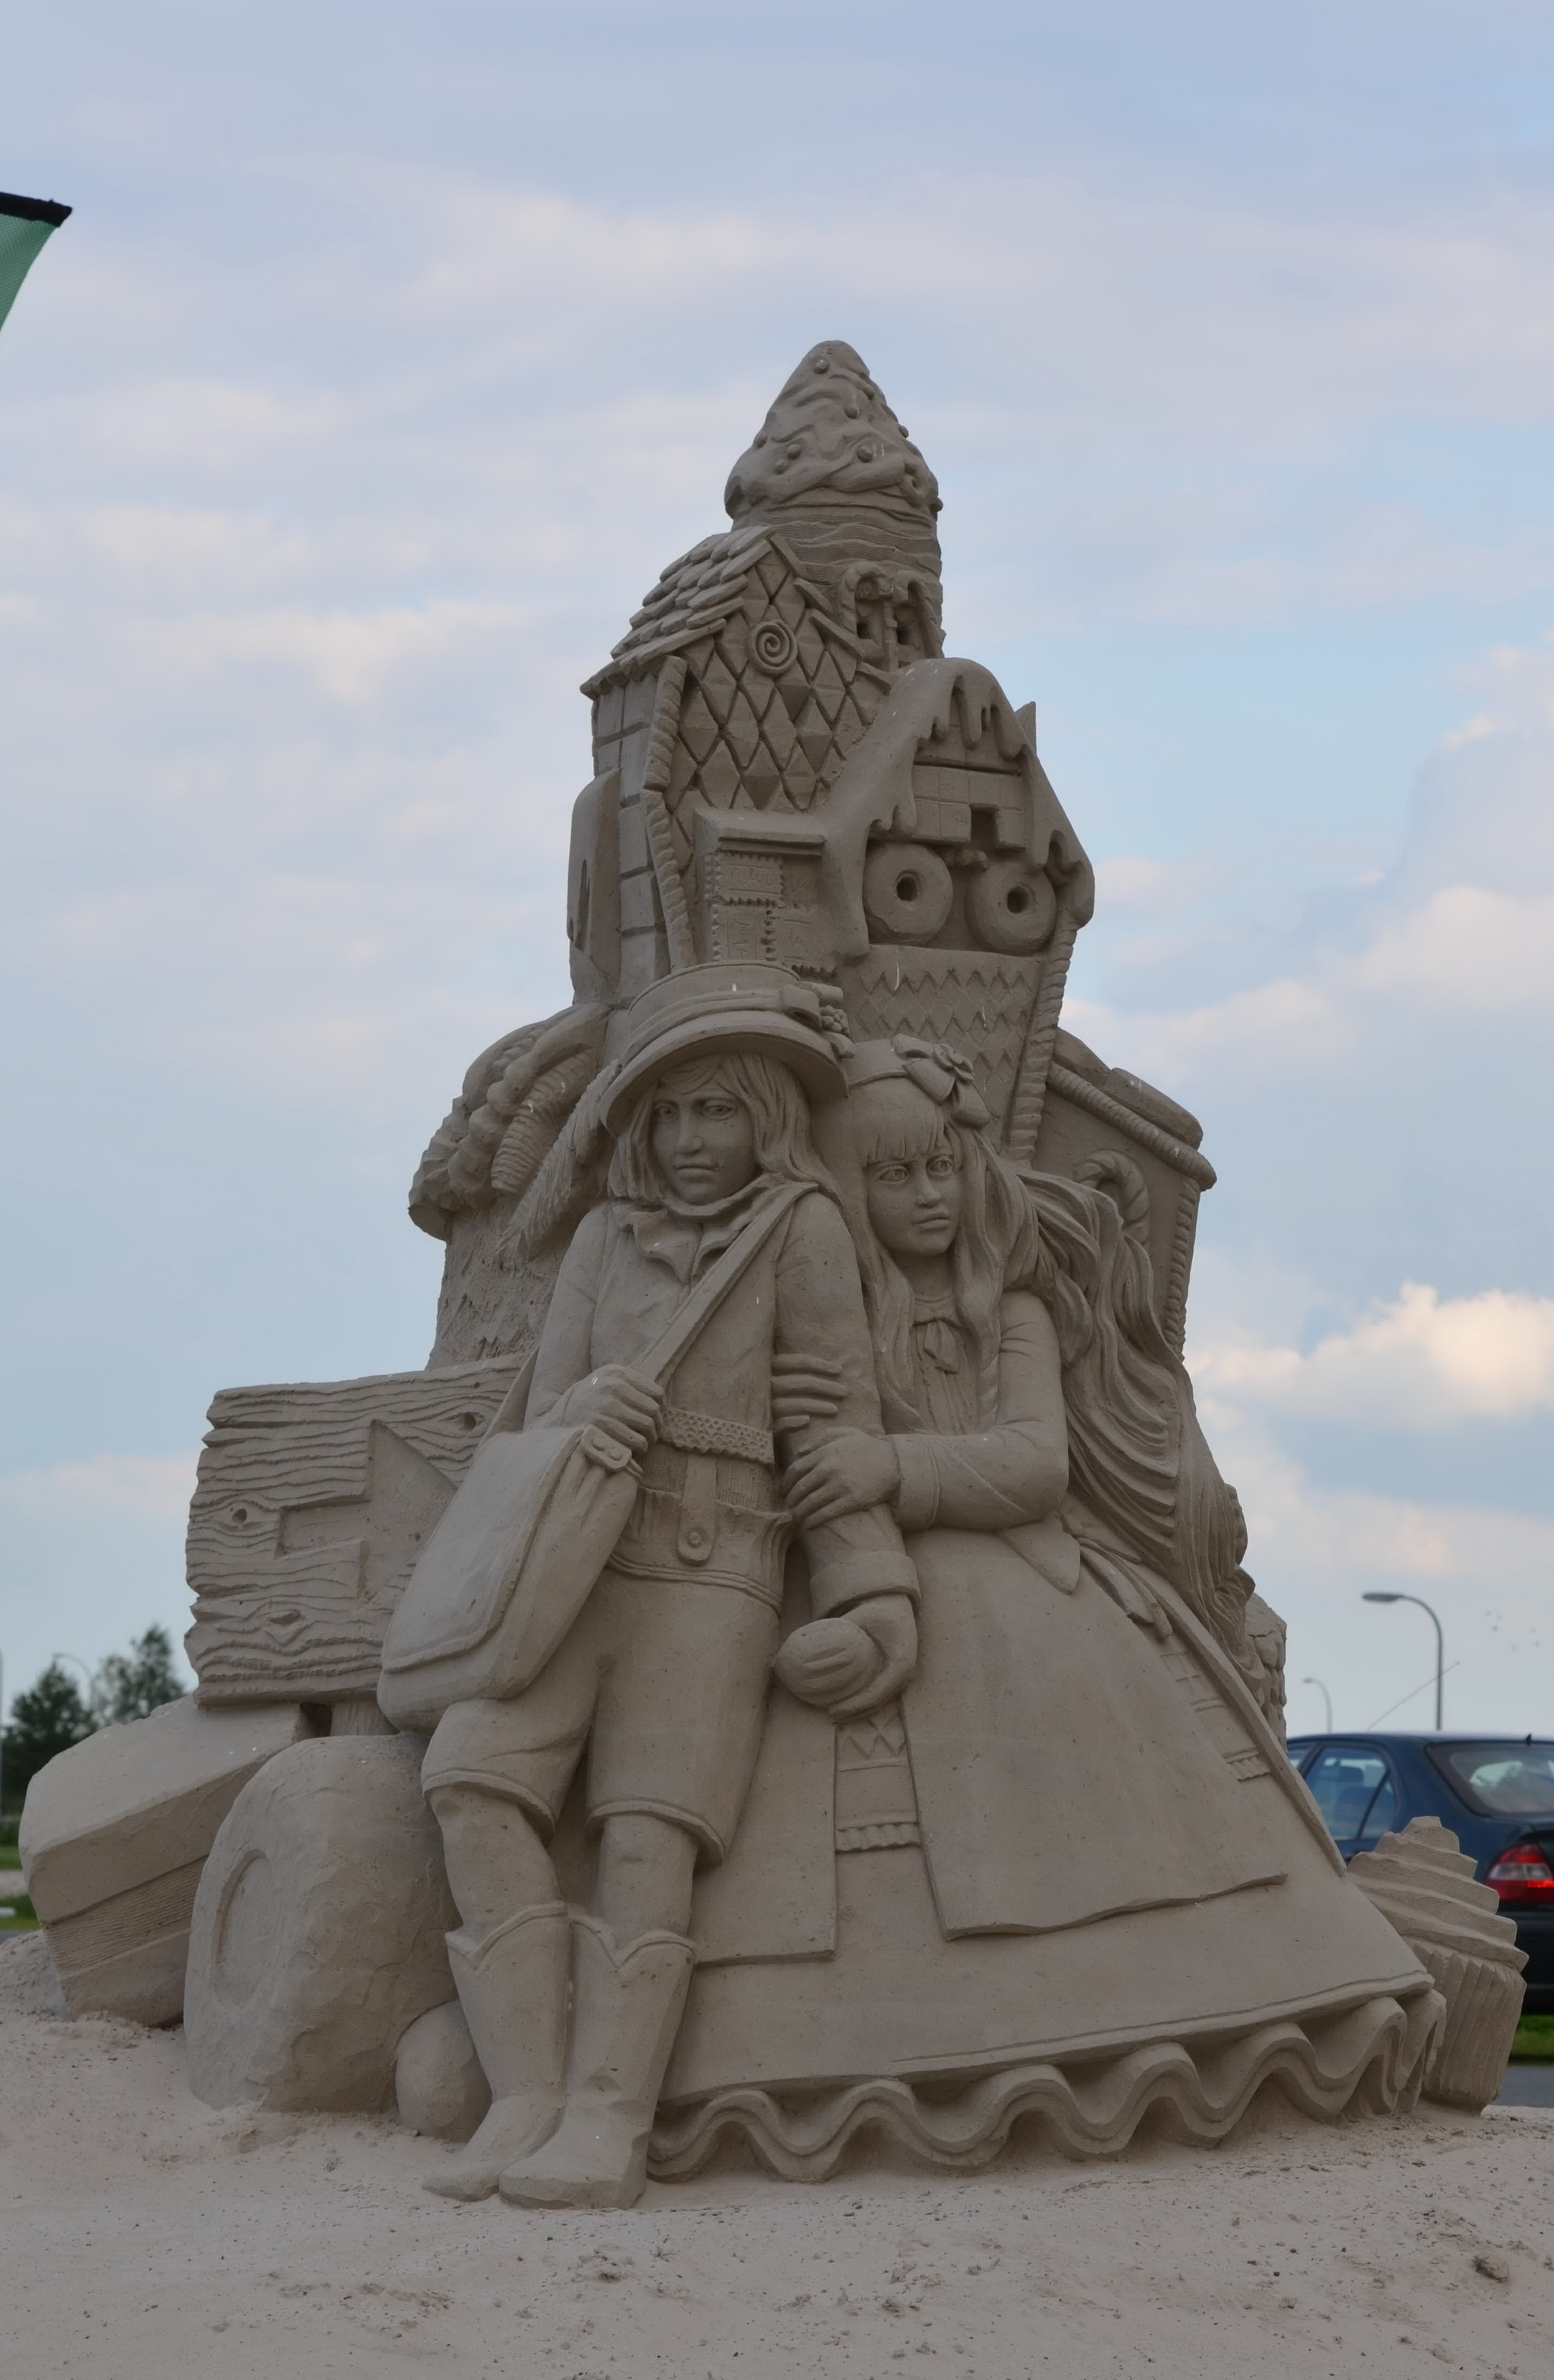
sand, rock, monument, statue, material, sculpture, art, temple, carving, archaeological site, stone carving, sand sculpture, hindu temple, ancient history, tales from sand, structures of sand, fairytales sand sculpture